Rail Payanangalil

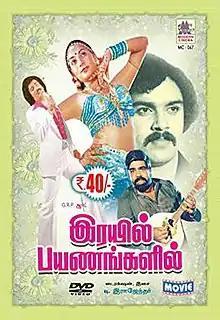
Theatrical release poster

Rail Payanangalil is a 1981 Indian Tamil-language film written, directed and scored by T. Rajendar. The film stars Sreenath, Jyothi, Rajeev and Sivaranjani. It was released on 28 May 1981.